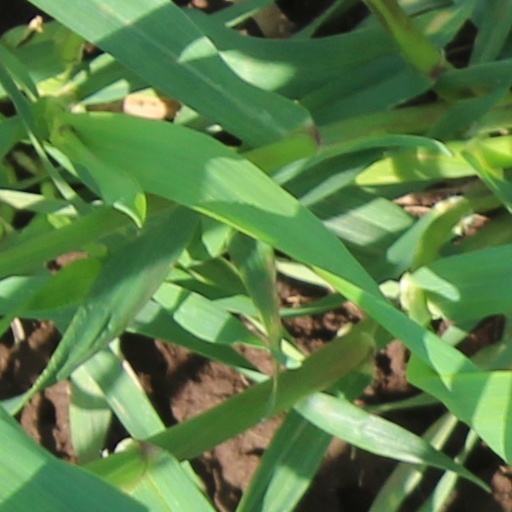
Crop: wheat